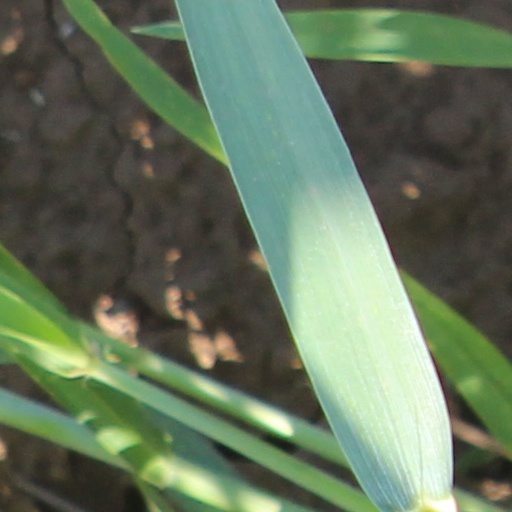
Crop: wheat